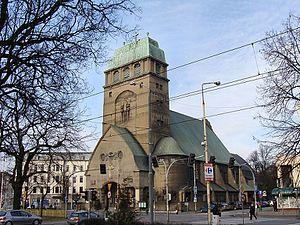
Le quartier Centrum est un quartier de Szczecin, situé dans le Śródmieście arrondissement. Il est composé du centre de la ville. Sa population est de 17 497, et sa superficie est de 1 km². Centrum signifie en polonais: «mitan», «milieu» et dans ce cas-ci «centre-ville». Le quartier est créé en 1990. Le quartier de Centrum comprend le siège du gouvernement municipal.